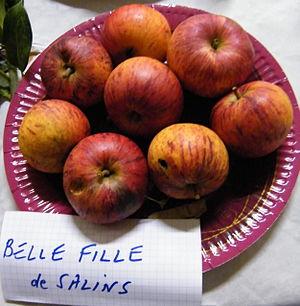
Belle Fille de Salins, Mons-Boubert, Somme, Fr
Belle Fille de Salins est une variété de pomme originaire du Jura, obtenue par Pierre Baron au début du XXᵉ siècle. Cette variété de pomme s'est depuis répandue en Suisse, en Franche-Comté, en Alsace et dans les Vosges.